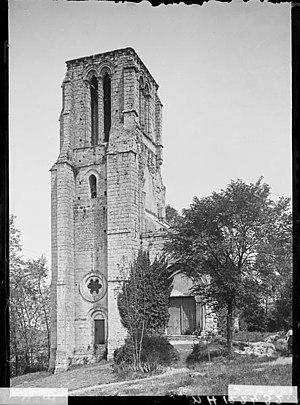
Jules Burthe-d'Annelet (1870-1945) église de Moulineux
L'église Saint-Thomas-Becket de Moulineux est une église paroissiale catholique en ruines, dédiée à saint Thomas-Becket, située dans la commune française de Chalou-Moulineux et le département de l'Essonne.